Ready-to-assemble furniture

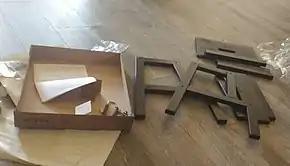
An unassembled IKEA flat-pack stool

Ready-to-assemble furniture (RTA), also known as knock-down furniture (KD), flat-pack furniture, or kit furniture, is a form of furniture that requires customer assembly. The separate components are packed for sale in cartons containing assembly instructions and sometimes hardware. The furniture is generally simple to assemble with basic tools such as hex keys, which are also sometimes included. Ready-to-assemble furniture is popular with consumers who wish to save money by assembling the product themselves.